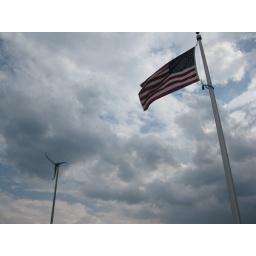
Took this picture to represent America turning to green energy, with the clouds parting in a symbolic way.